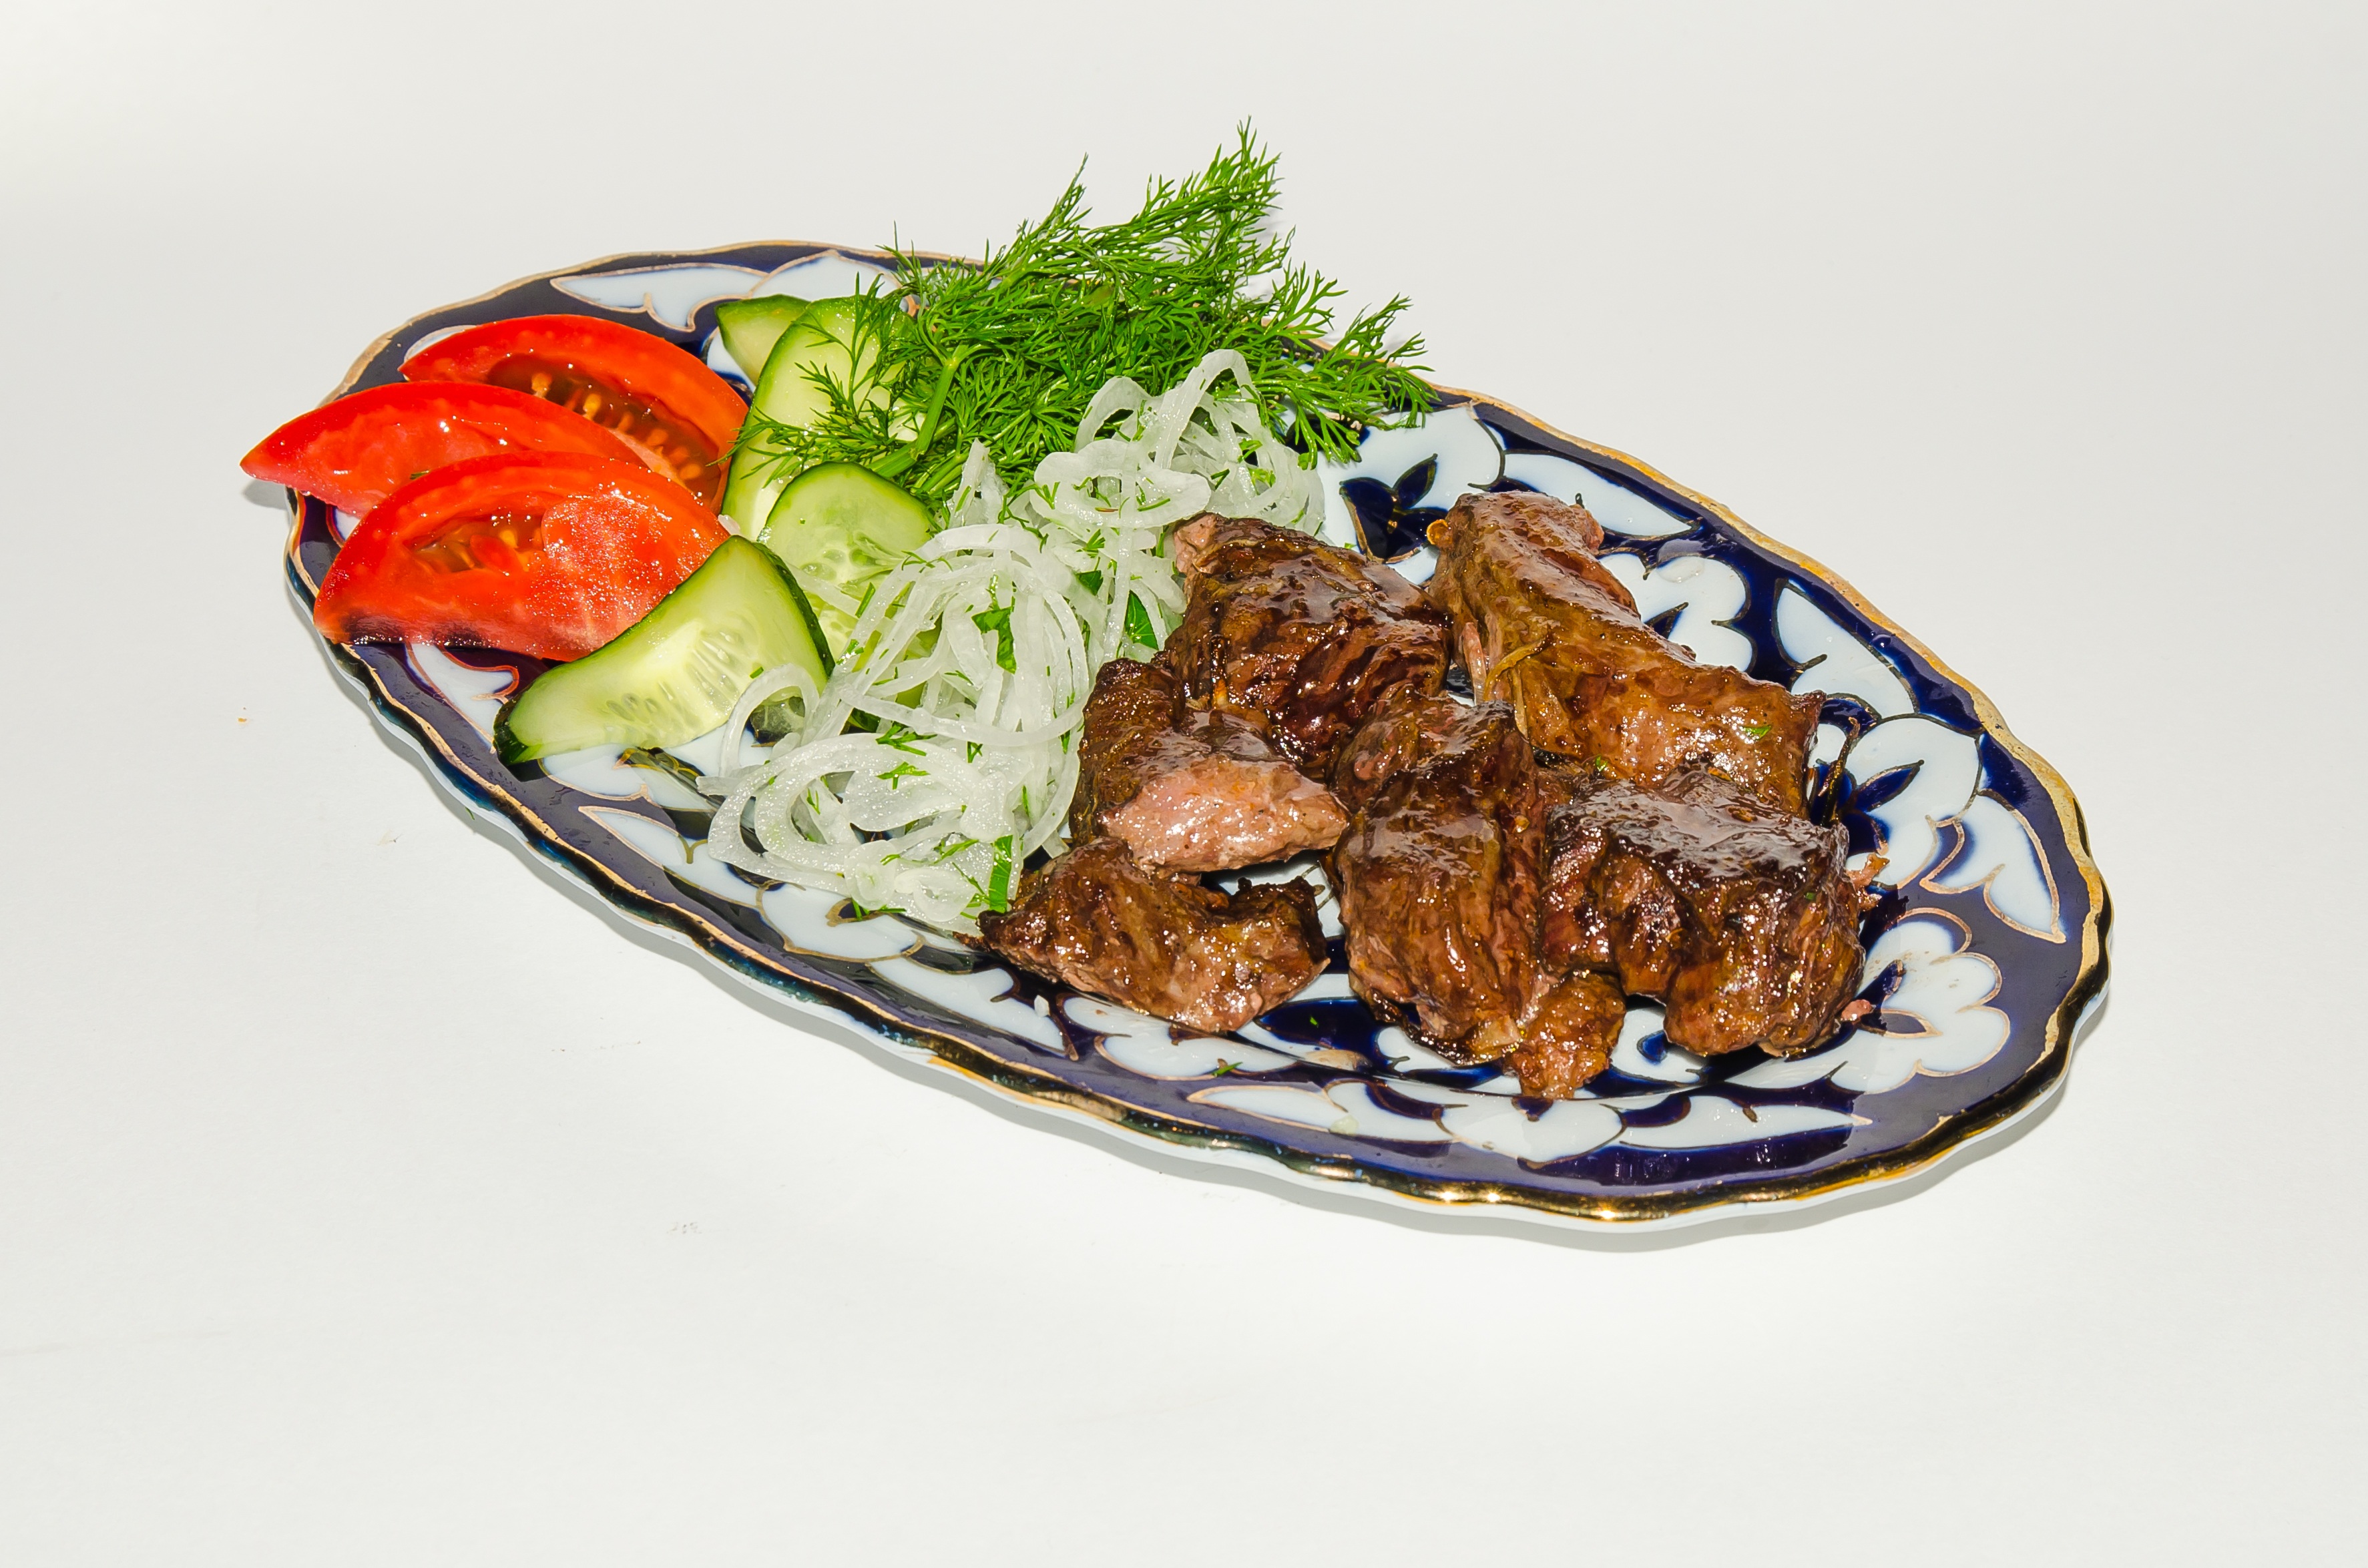
summer, dish, meal, food, fish, meat, cuisine, chicken, steak, asian food, fried, picnic, skewers, chop, frying, coals, shish kebab, on the nature, mangal, fried meat